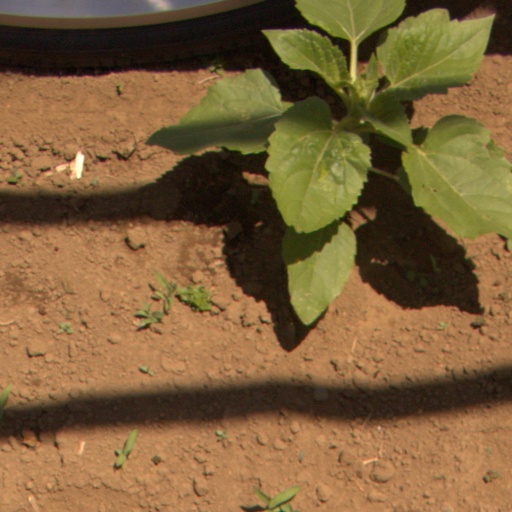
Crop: Jerusalem artichoke